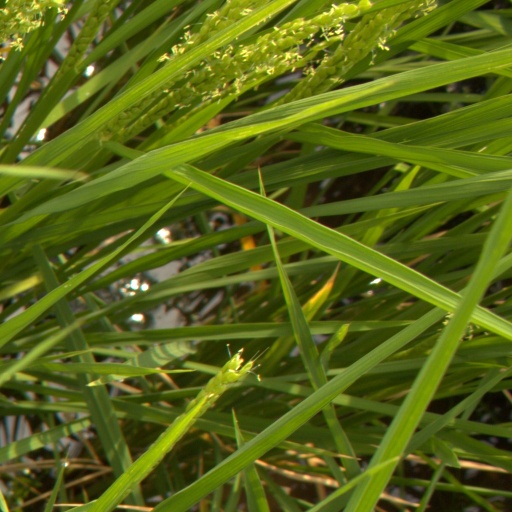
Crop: rice